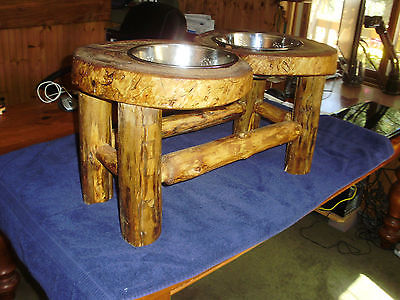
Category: table